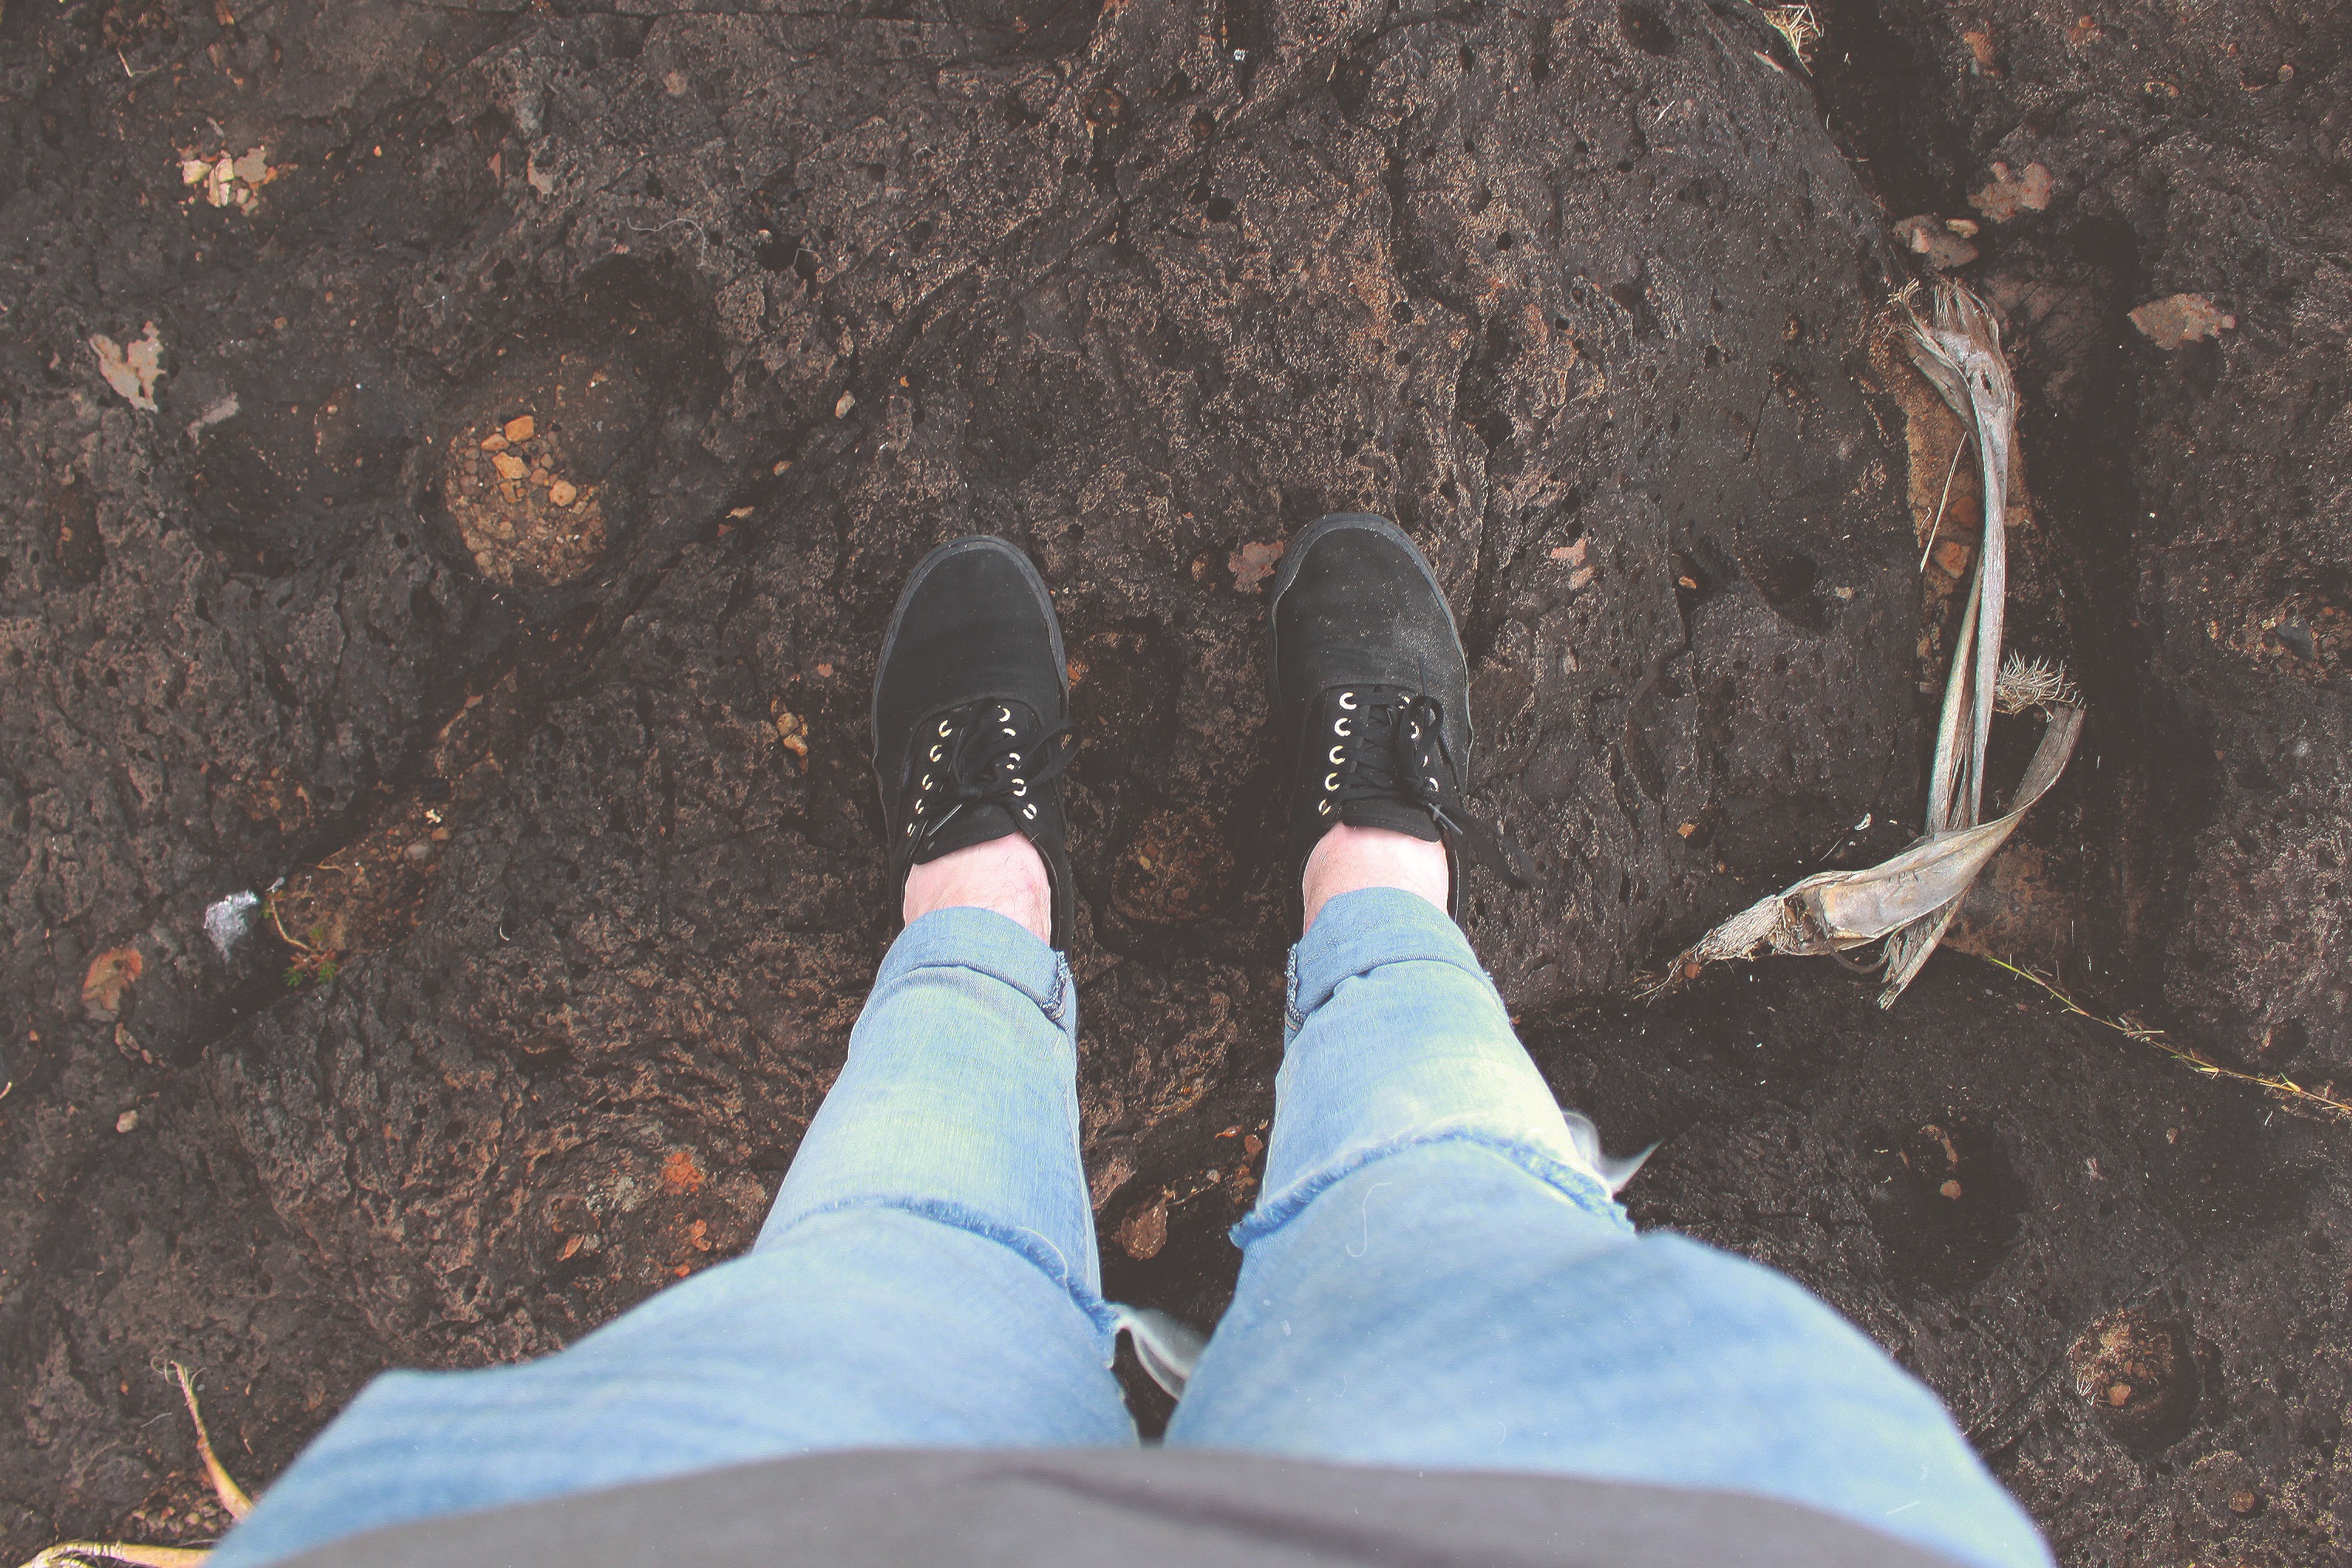
man, landscape, tree, sand, rock, shoe, people, girl, woman, adventure, recreation, environment, mud, foot, action, park, soil, child, rock climbing, outdoors, geology, daylight, footwear, wear, adult, bouldering, outdoor shoe, sport climbing, rock climbing equipment